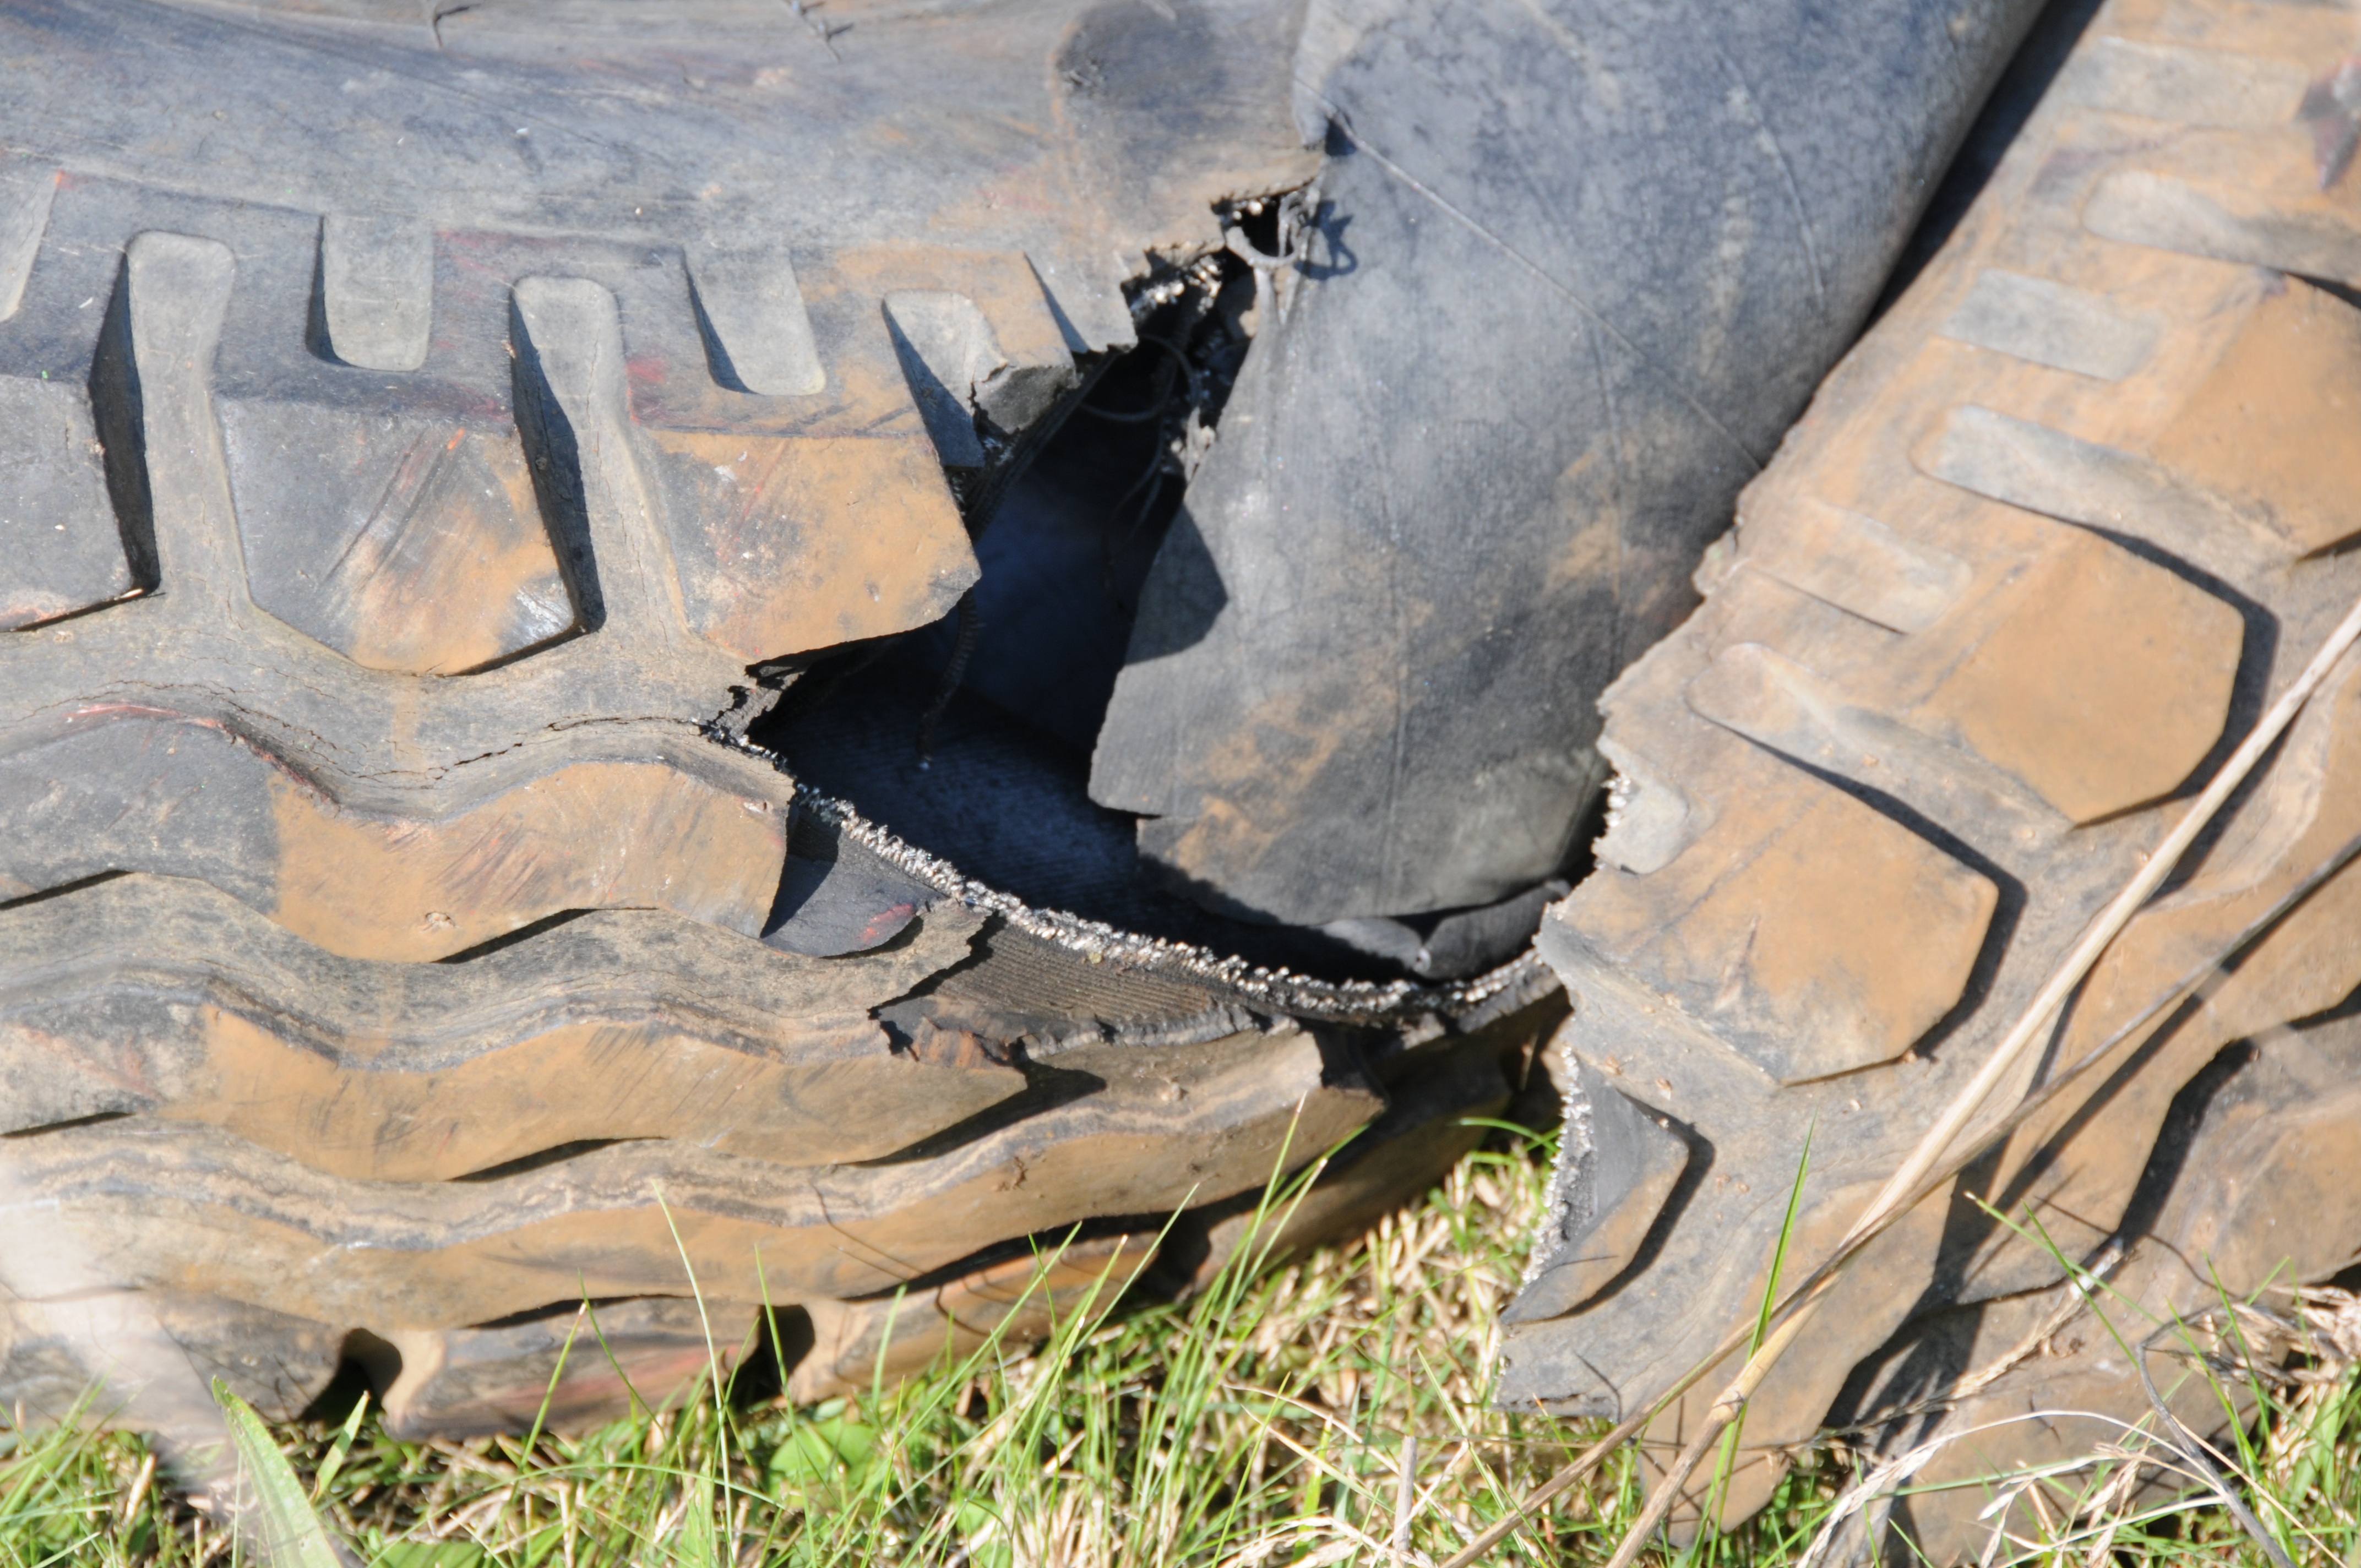
rock, auto, black, tire, grey, waste, garbage, pollution, rubber, mature, altreifen